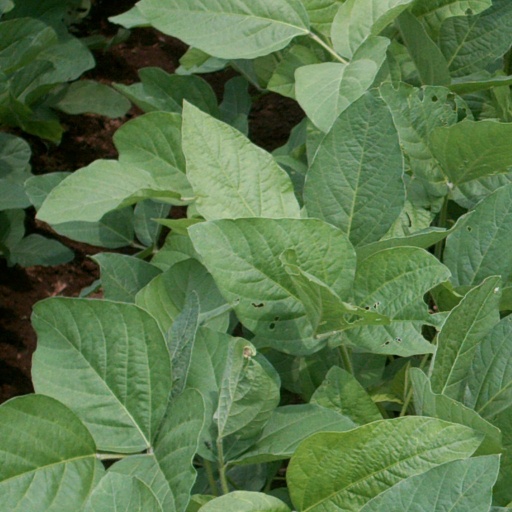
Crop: soybean